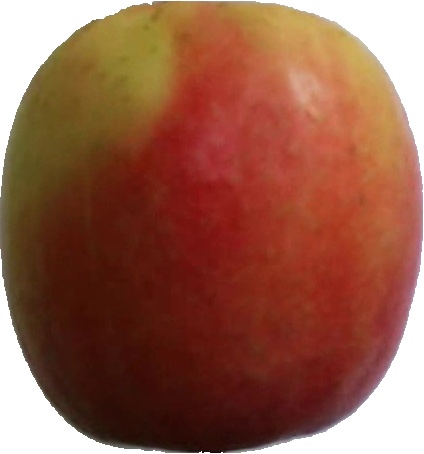
Label: apple_pink_lady_1